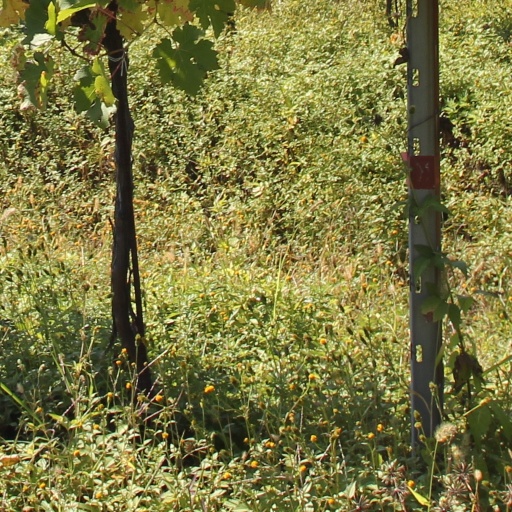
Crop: grape